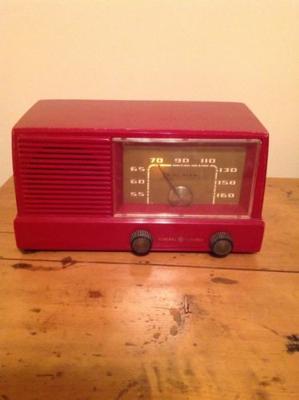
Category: table